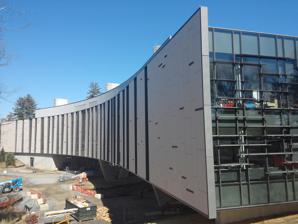
Building: Bridge for Laboratory Sciences
Country: United States of America
Year built: 2016
Laboratory and classroom building at Vassar College Bridge for Laboratory Sciences The Bridge in March 2016 General information Type Classroom, laboratory Town or city Poughkeepsie , New York Country United States Coordinates 41°41′03″N 73°53′47″W / 41.6842174°N 73.8963777°W / 41.6842174; -73.8963777 Current tenants Vassar College Opened January 4, 2016 Cost $90 million (2013) Owner Vassar College Technical details Material Steel, concrete, glass Floor count Two Floor area 80,000 square feet (7,400 m 2 ) Design and construction Architecture firm Ennead Architects Main contractor Daniel O'Connell and Sons The Bridge for Laboratory Sciences (shortened to the Bridge ) is a two-story laboratory and classroom building on the campus of Vassar College in the town of Poughkeepsie, New York . Designed by Ennead Architects , the 80,000-square-foot (7,400 m 2 ) structure curves 300 feet (91 m) across the Fonteyn Kill and connects to the renovated Olmsted Hall as part of the Integrated Science Center project. History Vassar College in the town of Poughkeepsie, New York , began a project to completely renovate New England Building and Sanders Physics Building, partially renovate Olmsted Hall, and construct a new science center in 2011. In anticipation of the building's construction, Vassar's Environmental Research Institute, in conjunction with Cornell University 's Cooperative Extension Dutchess County began to monitor the water quality of the Fonteyn Kill , a stream that runs through Vassar's campus over which the building was to be built. The Bridge for Laboratory Sciences (or the Bridge for short) cost $90 million in 2013. The main construction team was Daniel O'Connell and Sons with architectural design by Ennead Architects . The Bridge opened on January 4, 2016. Architecture and features The Bridge stands two stories tall and spans 300 feet (91 m) across the Fonteyn Kill. On one end, it connects to the renovated Olmsted Hall, making up the "Integrated Science Center", a facility with a total combined area of 157,000 square feet (14,600 m 2 ). On its other end, the building lets out near Skinner Hall for Music. Before the building's construction, people seeking to cross the Fonteyn Kill needed to descend a flight of stairs to cross a footbridge but the Bridge for Laboratory Sciences is compliant with the Americans with Disabilities Act , making it a more accessible link across the kill . A variety of techniques are being used to prevent birds from colliding with the Bridge for Laboratory Sciences, including shading fins and an ultraviolet glaze applied to exterior windows visible to birds but not to humans. The structure is gently curved and supported by two concrete piles anchored in the wetland beneath. Curved trusses are built at the top of the structure with steel extensions built downward to support the building's two floors. The top-down construction was undergone in part to protect the riparian ecosystem below the structure. It totals 80,000 square feet (7,400 m 2 ) in floor space, making it Vassar's largest academic building. Facilities in the Bridge include a wet laboratory , a robotics laboratory, a phytotron , a scientific visualization laboratory, machine and electric shops, a herbarium , an exterior patio, and a coffee shop. Faculty offices and multidisciplinary classroom–lab spaces for biology, chemistry, earth science, and environmental sciences are also part of the structure. References